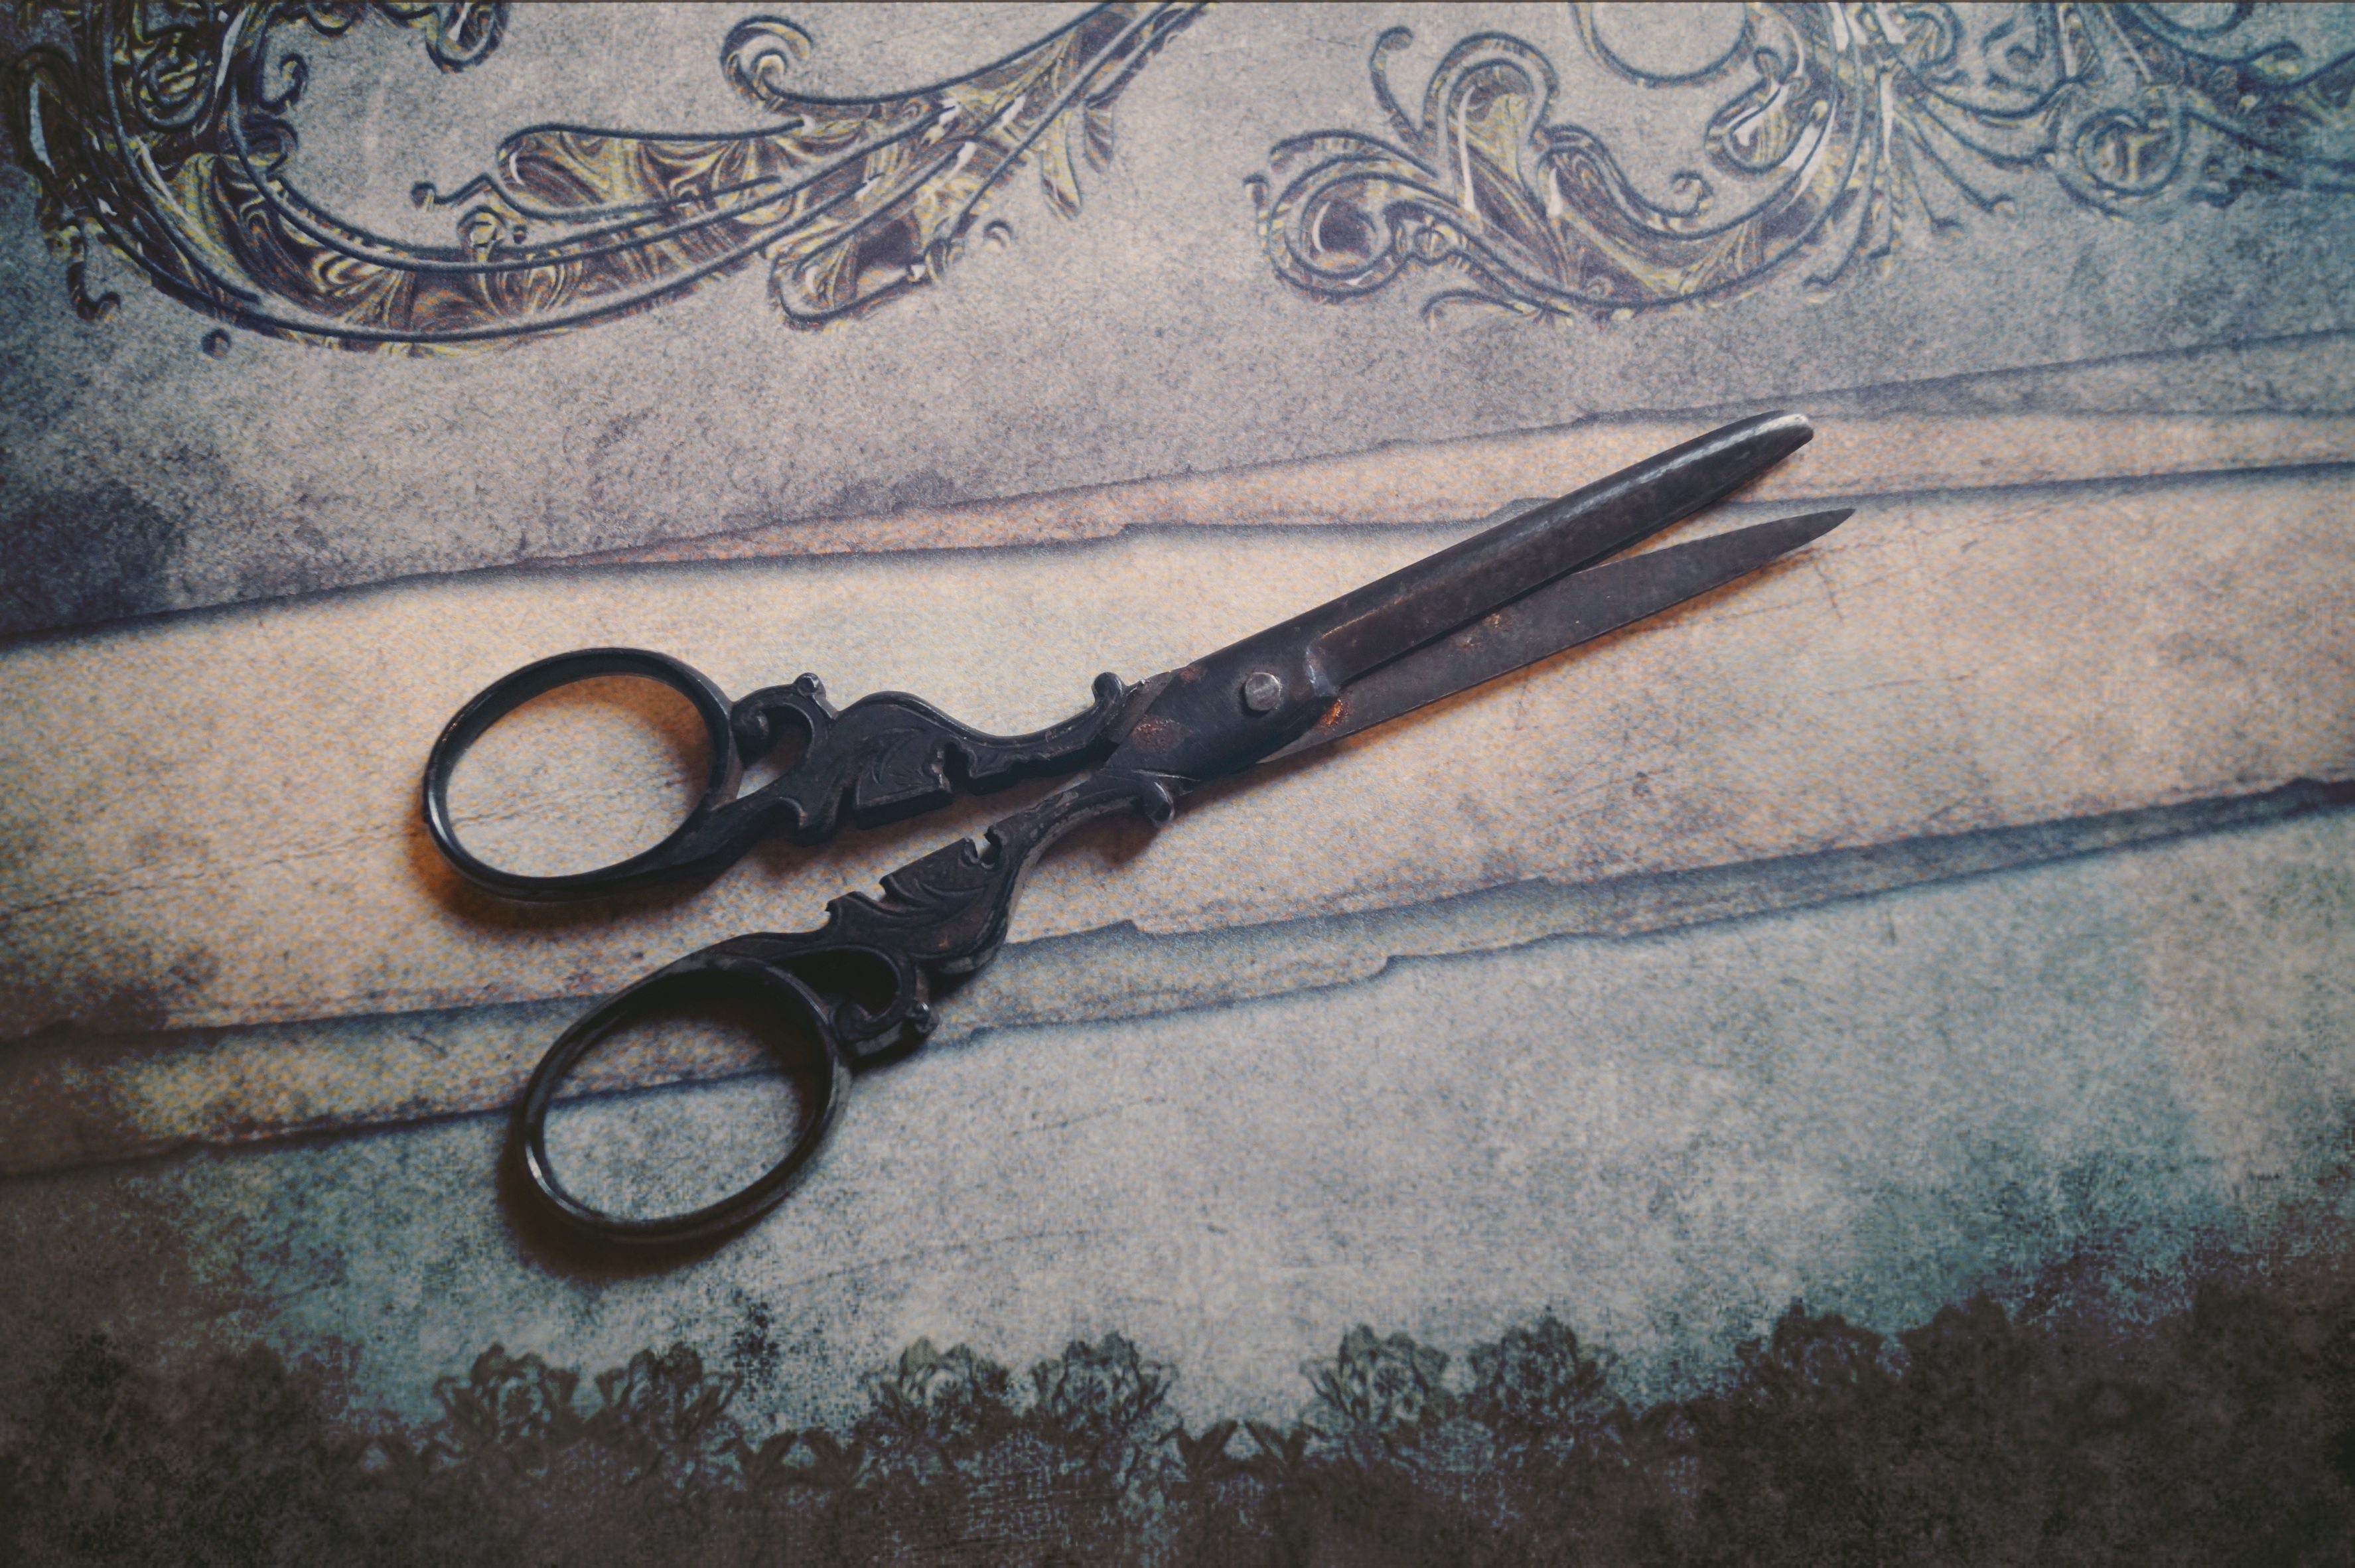
old, metal, craft, weapon, ornament, cut, rusty, iron, scissors, old fashioned, old scissors